Three seconds rule

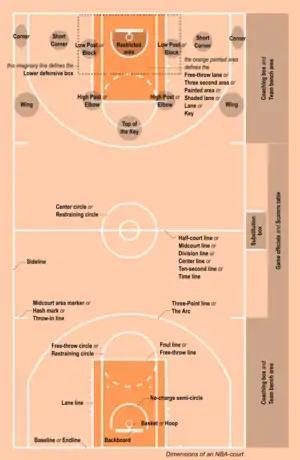
The "three second area" is depicted here as a darker shaded zone at either end of the court.

The three seconds rule (also referred to as the three-second rule or three in the key, often termed as lane violation) requires that in basketball, a player shall not remain in their opponent’s foul lane for more than three consecutive seconds while that player's team is in control of a live ball in the frontcourt and the game clock is running. The countdown starts when one foot enters the restricted area and resets when both feet leave the area.